Kuniyoshi Station

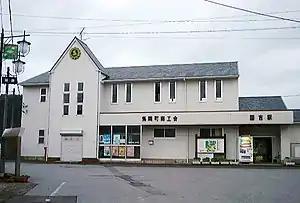
Kuniyoshi Station in December 2002

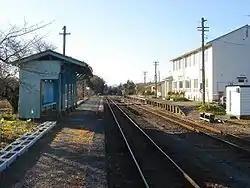
Kuniyoshi Station Platforms

Kuniyoshi Station is served by the Isumi Line, and lies 8.8 kilometers from the eastern terminus of the line at .